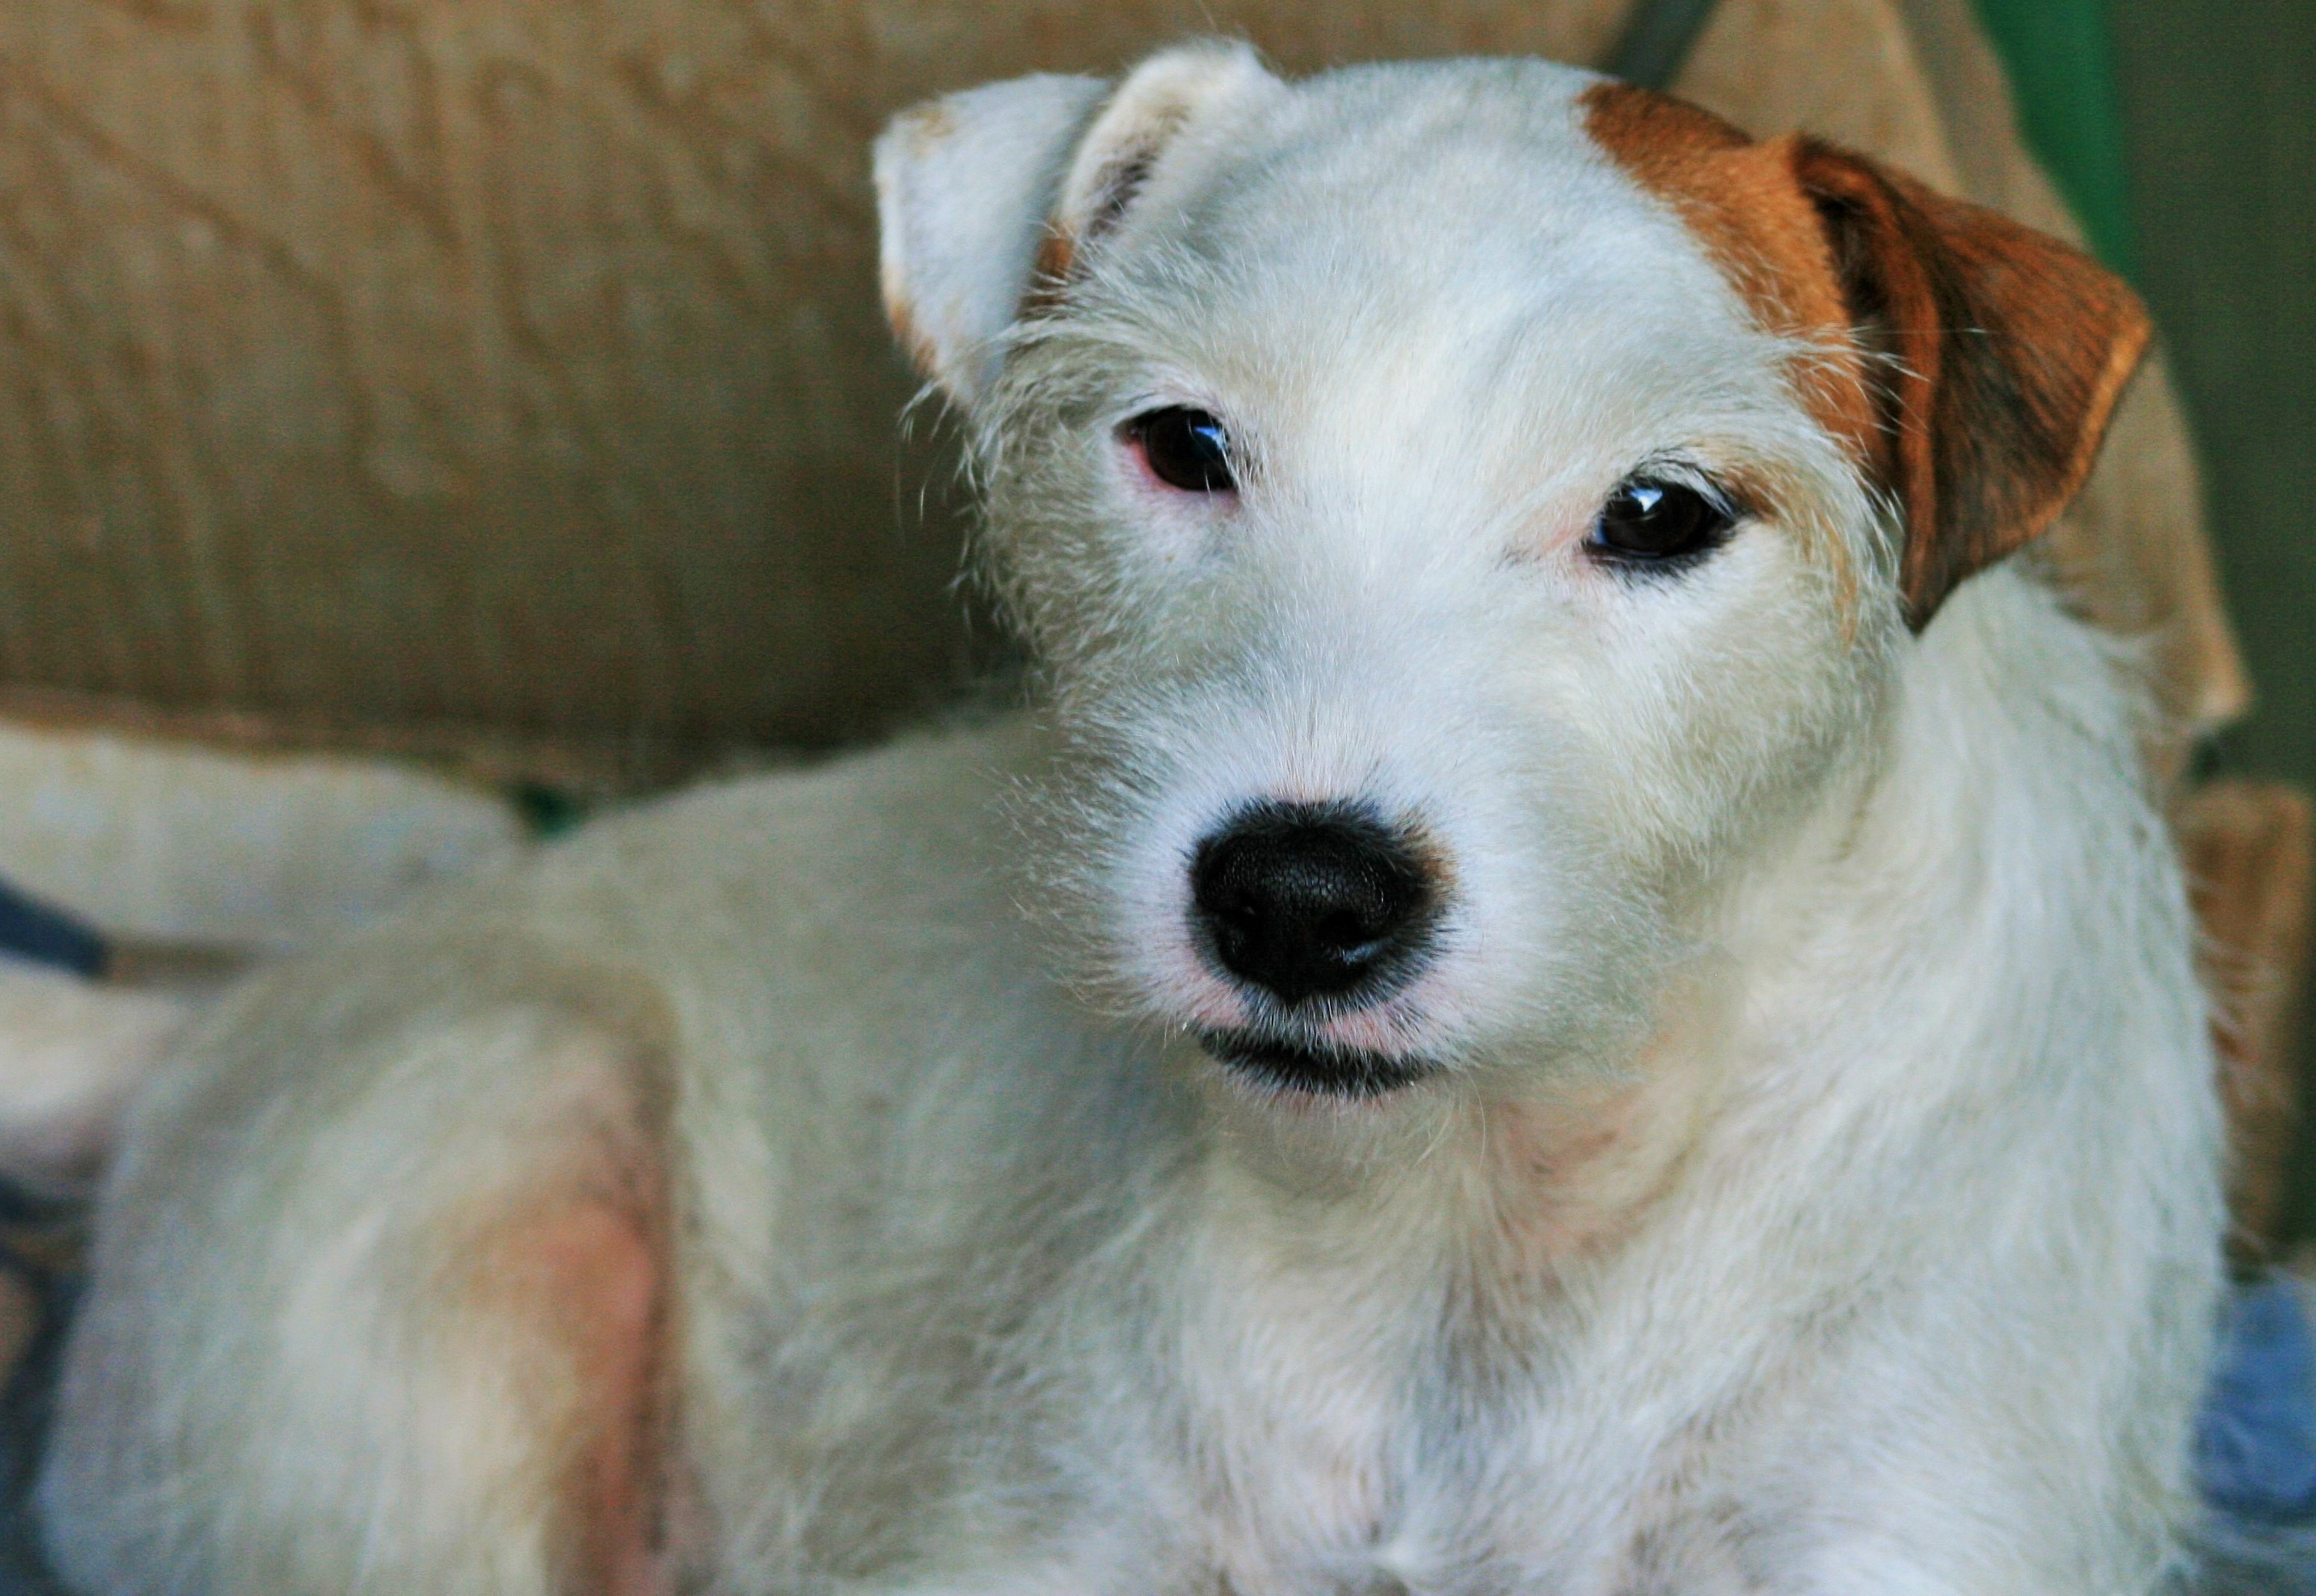
white, puppy, dog, canine, pet, mammal, vertebrate, dog breed, terrier, parson russell terrier, jack russell, jack russell terrier, dog like mammal, carnivoran, west highland white terrier, schnoodle, glen of imaal terrier, dog crossbreeds, russell terrier, wire hair fox terrier, parson's jack russell